2000 Summer Olympics opening ceremony

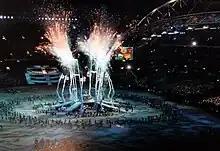
The Eternity segment showed thousands of tap dancers.

The next segment began with Adam Garcia standing on the central float in the middle of the stadium field. He began his performance by tap dancing and inviting more performers onto the stadium. More dancers filed onto the stands where the audience was sitting who also joined in with performance. Several cherry picker cranes in the centre with the floats began to slowly rise up with the crescendo of the music. The dancers symbolised the workers building a new Australia for the future. The dancers in the stands rushed out onto the stadium floor to join their fellow dancers. Some of the dancers held square sheets of steel that they both danced on and held in their hands to reflect light out as they danced. By the finale of this segment, large steel frames rose from each float to form a tall structure. In the middle were the hero girl and the Aboriginal songman, who looked wondrously out into the audience, surveying the workers. Then as the close of the presentation approached, the performers from the other segments all came out and joined in with those already dancing. A large representation of the Sydney Harbour Bridge composed of sparklers was set off in the middle of the stadium with the word "Eternity" shown in the middle of the bridge.